Paulus Arajuuri

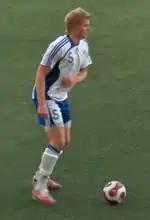

Arajuuri made his debut in the Finland national under-21 football team in a friendly against Poland in Jyväskylä on 3 June 2008. Arajuuri was called up to represent Finland in the U-21 national team qualifiers for the 2011 U-21 Euros. He was a part of the squad that faced the Netherlands and Poland in September 2009, and since that become a regular. Arajuuri has also represented Finland's U23 national team in the International Challenge Trophy.